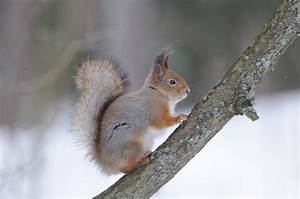
Label: scoiattolo